Seavey's Island

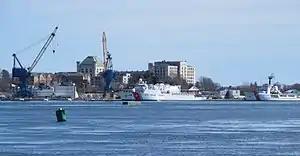
View of Seavey's Island from Prescott Park in Portsmouth, NH. The large building is the former naval prison.

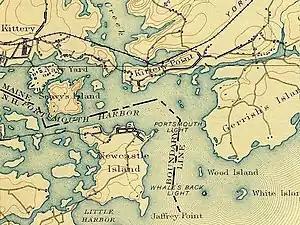
Seavey's Island in 1893

Seavey's Island, site of the Portsmouth Naval Shipyard, is located in the Piscataqua River in Kittery, Maine, United States, opposite Portsmouth, New Hampshire. It encompasses .